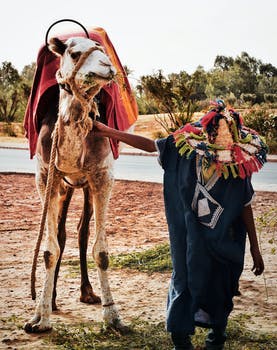
Label: No Watermark